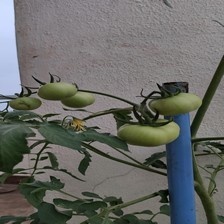
Label: tomato